Gate of China, Beijing

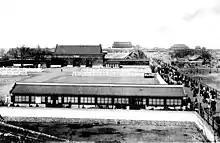
The gate viewed from Zhengyang Men. Visible behind the gate (to the north) are Tiananmen Gate and the Forbidden City.

The gate was first built in the Yongle period of the Ming dynasty. As it was the southern gate of the Imperial City, and in ancient China "south" was regarded as the most eminent direction, this gate enjoyed a status as "Gate of the Nation". The gate held great symbolic importance, as its name changed alongside the current ruling dynasty. In the Ming dynasty it was known as the "Great Ming Gate", and bore a set of engraved couplets "The Sun and Moon illuminate the virtues of Heaven; The Mountains and Rivers make magnificent the home of the Emperor." (「日月光天德，山河壯帝居。」). When the Qing dynasty replaced the Ming, the gate's name was accordingly changed to the "Great Qing Gate" (Manchu: "Daicing duka") in 1644. After the fall of the Qing dynasty in 1912, the gate's name was changed to the "Gate of China". In 1952, with the expansion of Tiananmen Square, consultants from the Soviet Union recommended demolishing the gate. In 1954, the gate was demolished. In 1976, after the death of Mao Zedong, a mausoleum was built for him on the site of the former gate.